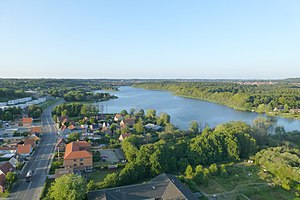
Lysbro (Silkeborg)
Den nordlige del af Lysbro og Lysbro Silkeborg Langsø set mod nordøst
Lysbro og Silkeborg Langsø set mod øst
Lysbro er en bydel i den vestlige del af Silkeborg. Den afgrænses mod V af Funder Bakke, mod S af Funder Å, som munder ud i Ørnsø, mod Ø af Lysbro Skov, og mod N af bakkerne i Hvinningdal og Silkeborg Langsø.